Christianity in the ante-Nicene period

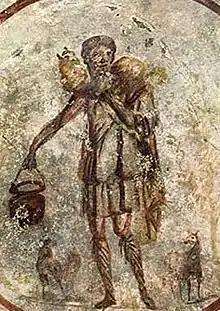
Christ Jesus, the Good Shepherd, third century.

Christian art emerged only relatively late. According to art historian André Grabar, the first known Christian images emerge from about AD 200, though there is some literary evidence that small domestic images were used earlier. Although many Hellenised Jews seem, as at the Dura-Europos synagogue, to have had images of religious figures, the traditional Mosaic prohibition of "graven images" no doubt retained some effect. This early rejection of images, although never proclaimed by theologians, and the necessity to hide Christian practice in order to avoid persecution, leaves few archaeological records regarding Early Christianity and its evolution. The oldest Christian paintings are from the Roman Catacombs, dated to about 200, and the oldest Christian sculptures are from sarcophagi, dating to the beginning of the third century.